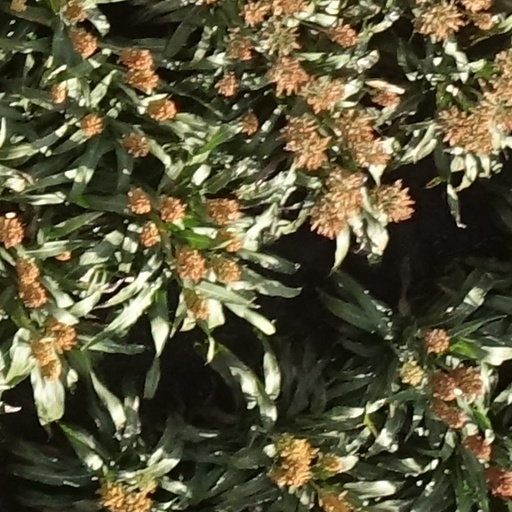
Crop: sorghum